South Park: The Stick of Truth

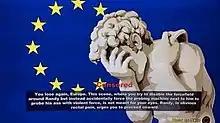
In European territories, certain sections of the game were replaced with cards explaining events depicted in the scene and mocking the reasons it cannot be viewed.

Shortly before the game's release, Ubisoft announced that it would voluntarily censor seven scenes, calling it a "market decision made by Ubisoft EMEA" localizers and not a response to input from censors. PlayStation 3 and Xbox 360 versions were affected in European territories, the Middle East, Africa, and Russia, while the Windows version remained uncensored. The censorship affected all formats in Australia, Singapore, Hong Kong, Germany, Austria, and Taiwan. The North American release was the only version that was uncensored on all formats. The German version was specifically censored because of the use of Nazi and Hitler-related imagery, including swastikas and Nazi salutes, which are illegal in that country. A spokesman for the European video game content rating system Pan European Game Information (PEGI) confirmed that the uncensored version had been submitted and approved for release with an 18 rating, meaning the game would be acceptable for people over eighteen years of age. Ubisoft resubmitted the censored version without input from PEGI; this version was passed with an 18-rating.